Fastlane (2018)

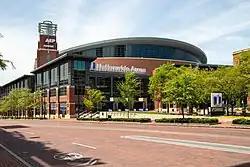
The event was held at the Nationwide Arena in Columbus, Ohio.

Fastlane was a professional wrestling event first produced by WWE in 2015. The name of the event was a reference to its position on the "Road to WrestleMania", being held in the two-month period between the Royal Rumble and WWE's flagship event; the first two Fastlane events were held in February before moving to March. While the 2017 event was a Raw-exclusive pay-per-view (PPV), the 2018 event exclusively featured wrestlers from the SmackDown brand division. Announced on December 4, 2017, the fourth Fastlane was held on March 11 at the Nationwide Arena in Columbus, Ohio. The event aired on pay-per-view worldwide and was livestreamed on the WWE Network. Tickets went on sale December 8 through Ticketmaster.